75th Ranger Regiment

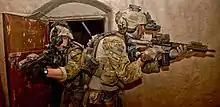
Rangers armed with M4A1 carbines in SOPMOD Block II clear a room during a night raid in Helmand Province, Afghanistan, on August 26, 2012.

On October 8, 2010, a troop from DEVGRU and two squads of Rangers tried to rescue Linda Norgrove, who was being held by the Taliban in compounds in the Korangal Valley. The rescue mission failed when a DEVGRU operator accidentally killed Norgrove with a grenade.